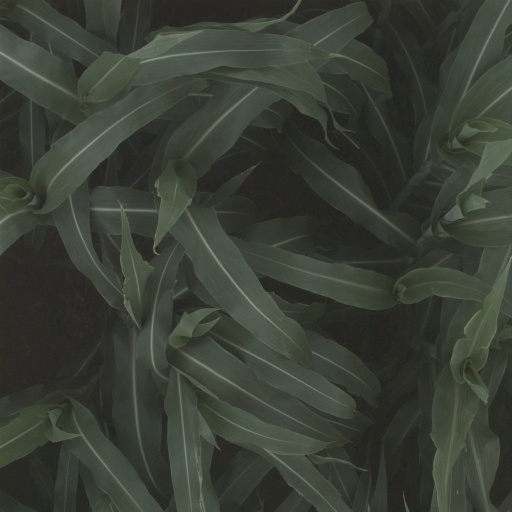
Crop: sorghum